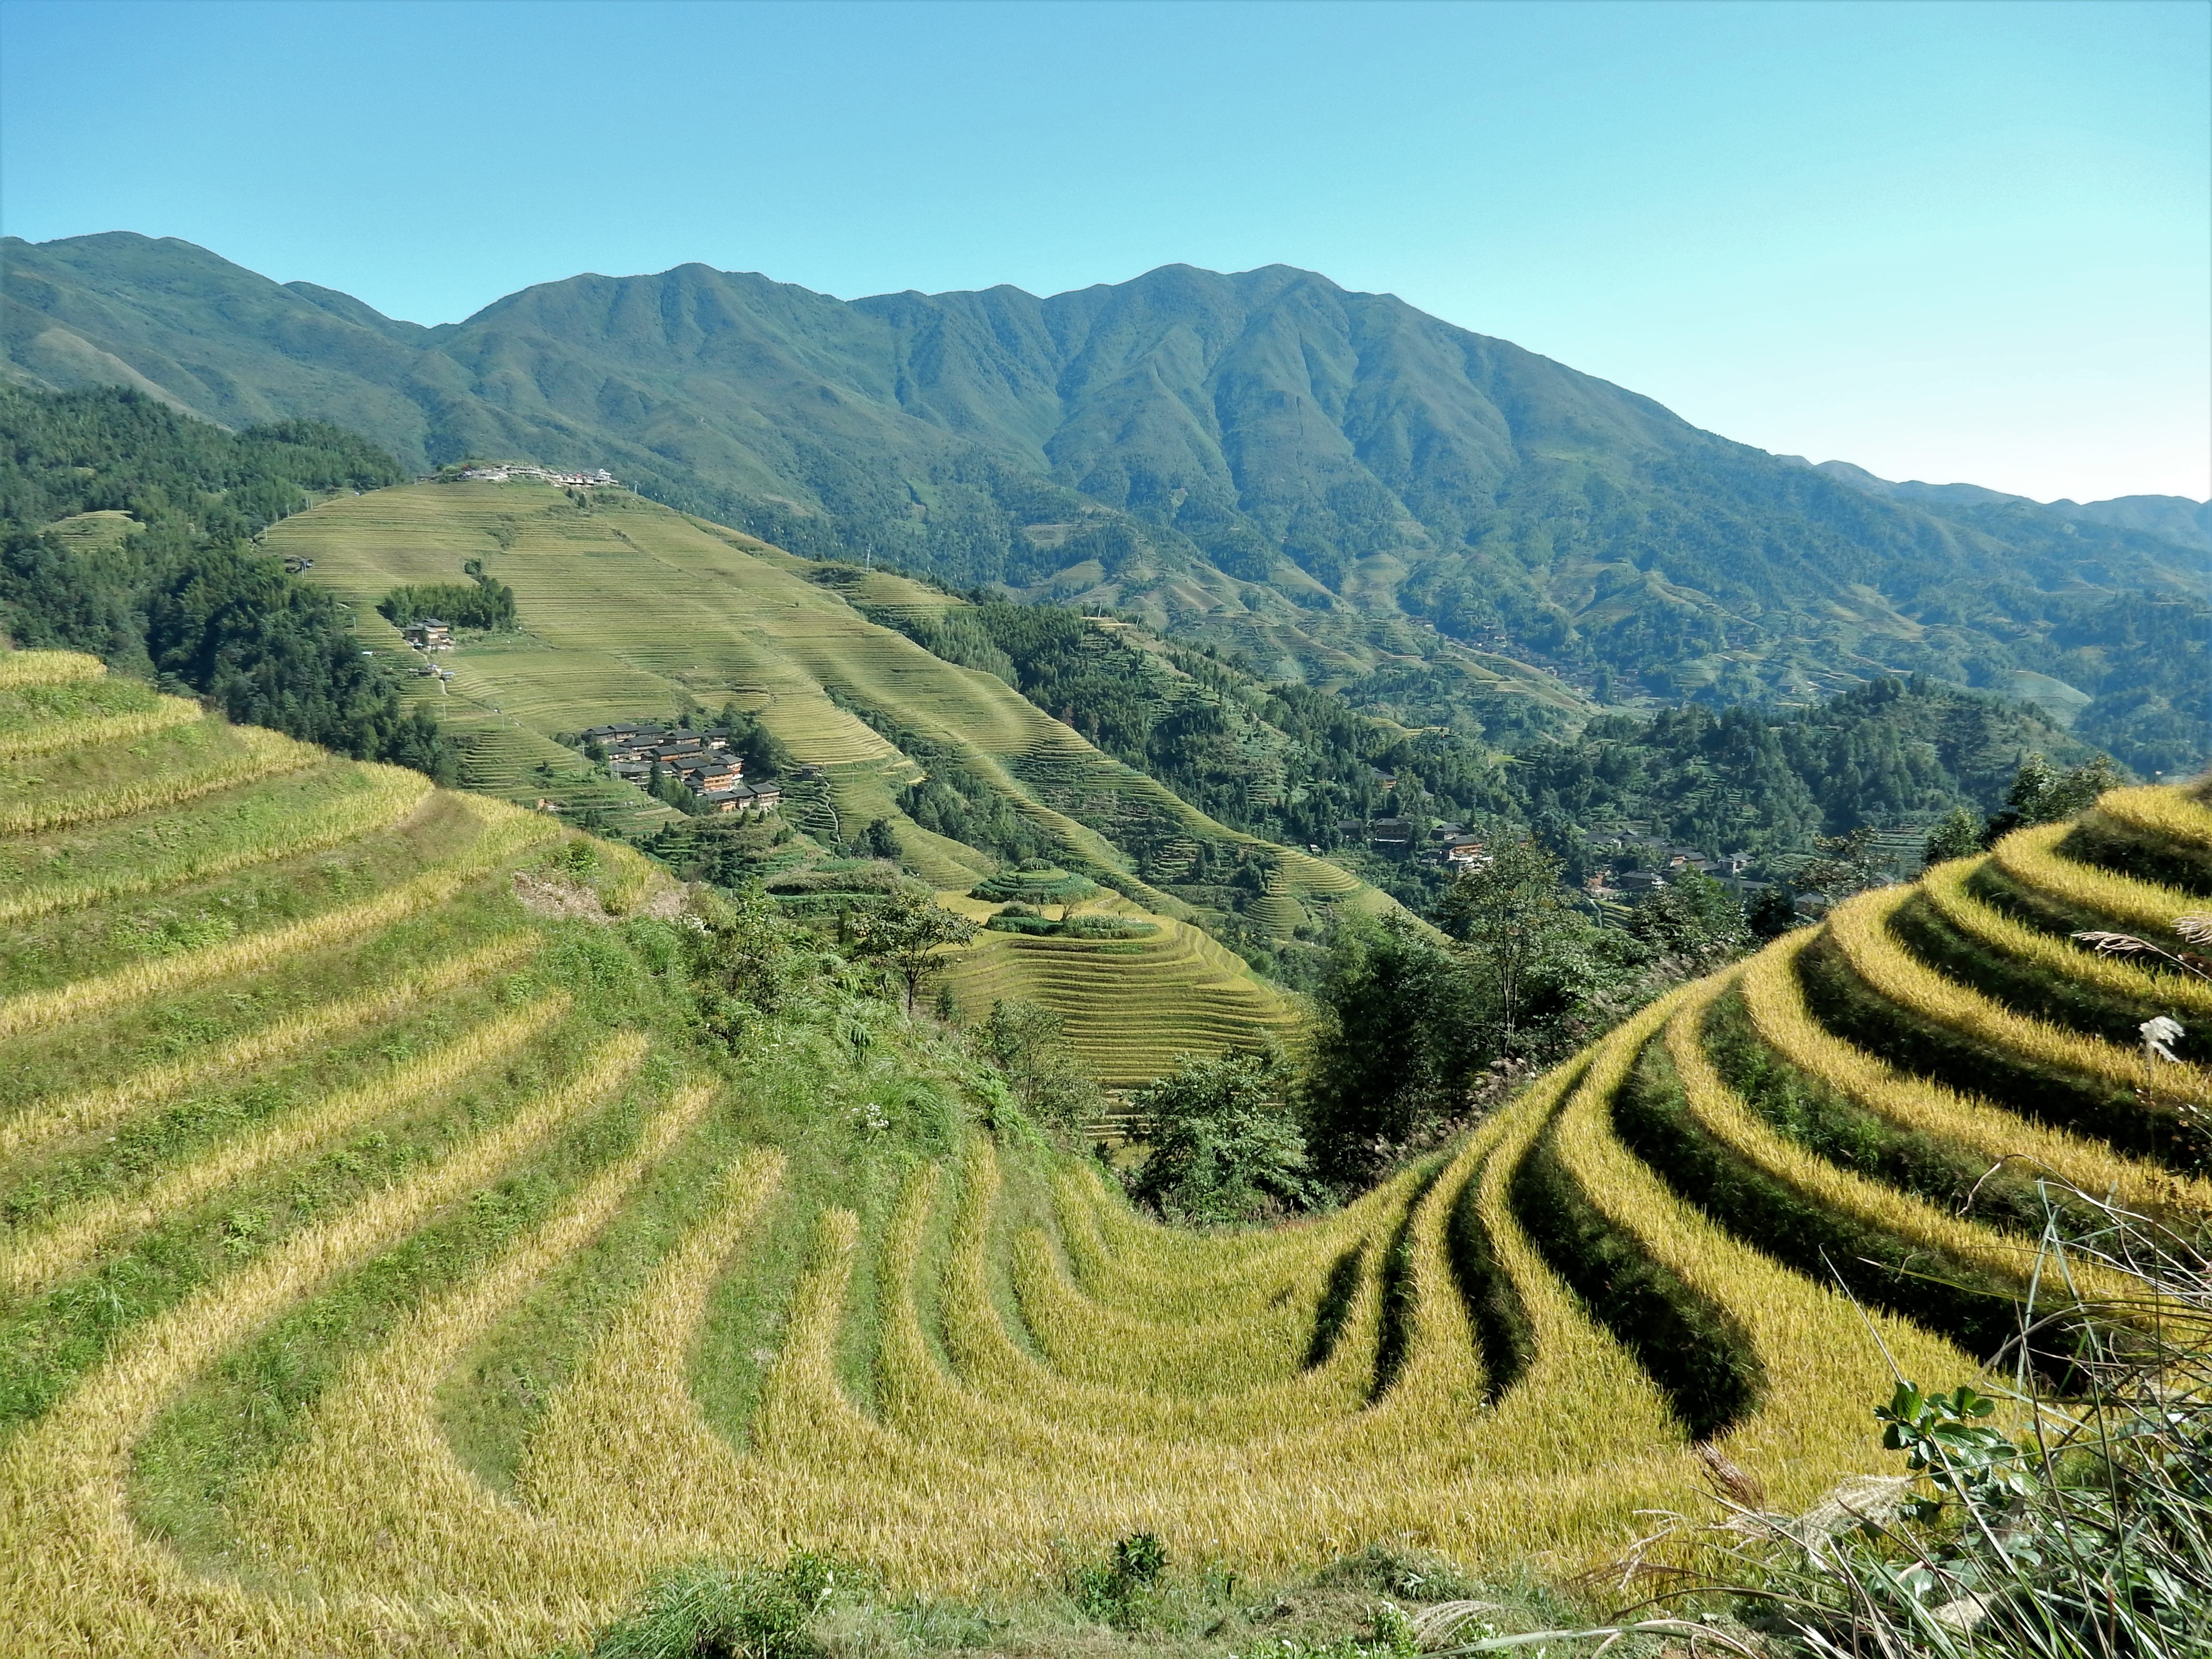
landscape, nature, mountain, field, prairie, hill, valley, green, soil, agriculture, plain, blue sky, terrace, mountains, grassland, plantation, plateau, china, ecosystem, rural area, landform, rice fields, rice terraces, geographical feature, mountainous landforms, longji